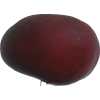
Label: nectarine_flat